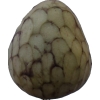
Label: cherimoya